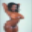
Label: woman